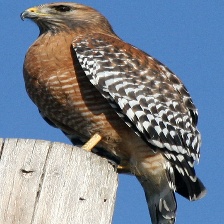
Species: RED SHOULDERED HAWK
Scientific name: BUTEO LINEATUS